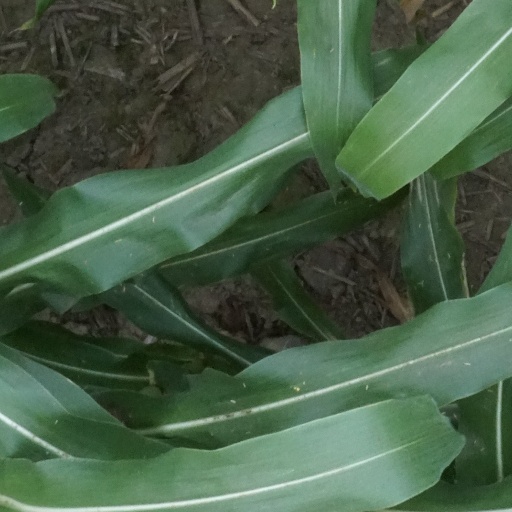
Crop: maize; corn